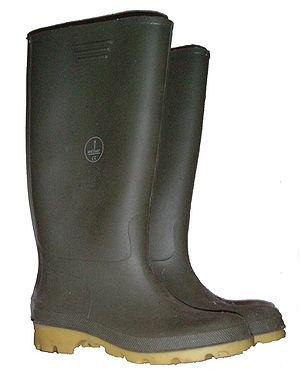
La botte en caoutchouc ou botte de pluie est un type de botte imperméable, le plus souvent fabriquée à partir de caoutchouc ou de polychlorure de vinyle, arrivant généralement juste en dessous du genou.